Summertree

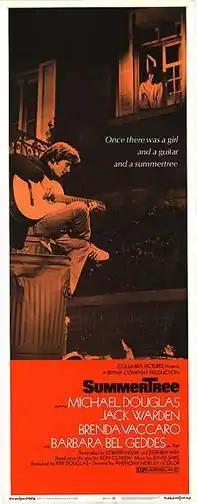
Movie Poster

Summertree is a 1971 American drama film directed by Anthony Newley, about a young man who drops out of university, falls in love with an older married woman, and contemplates dodging the draft to avoid serving in the Vietnam War. The screenplay was written by Edward Hume and Stephen Yafa, based on the 1967 play of the same name by Ron Cowen.